Chris Castor

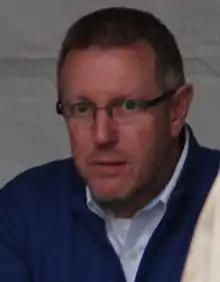
Castor in 2014

Christopher David Castor (born April 13, 1960) is an American former professional football player who was a wide receiver for the Seattle Seahawks of the National Football League (NFL). Castor also played college football for the Duke Blue Devils and was named to the 2014 ACC Football Legends Class. He is known as one of the fastest players of his time.